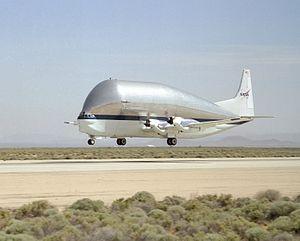
L'Aero Spacelines Super Guppy est un avion cargo civil dérivé du Pregnant Guppy, conçu pour transporter les éléments de fusées nécessaires à la réalisation du programme spatial américain.